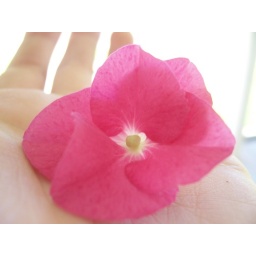
A pink/pale red flower on a hand in the sunlight.